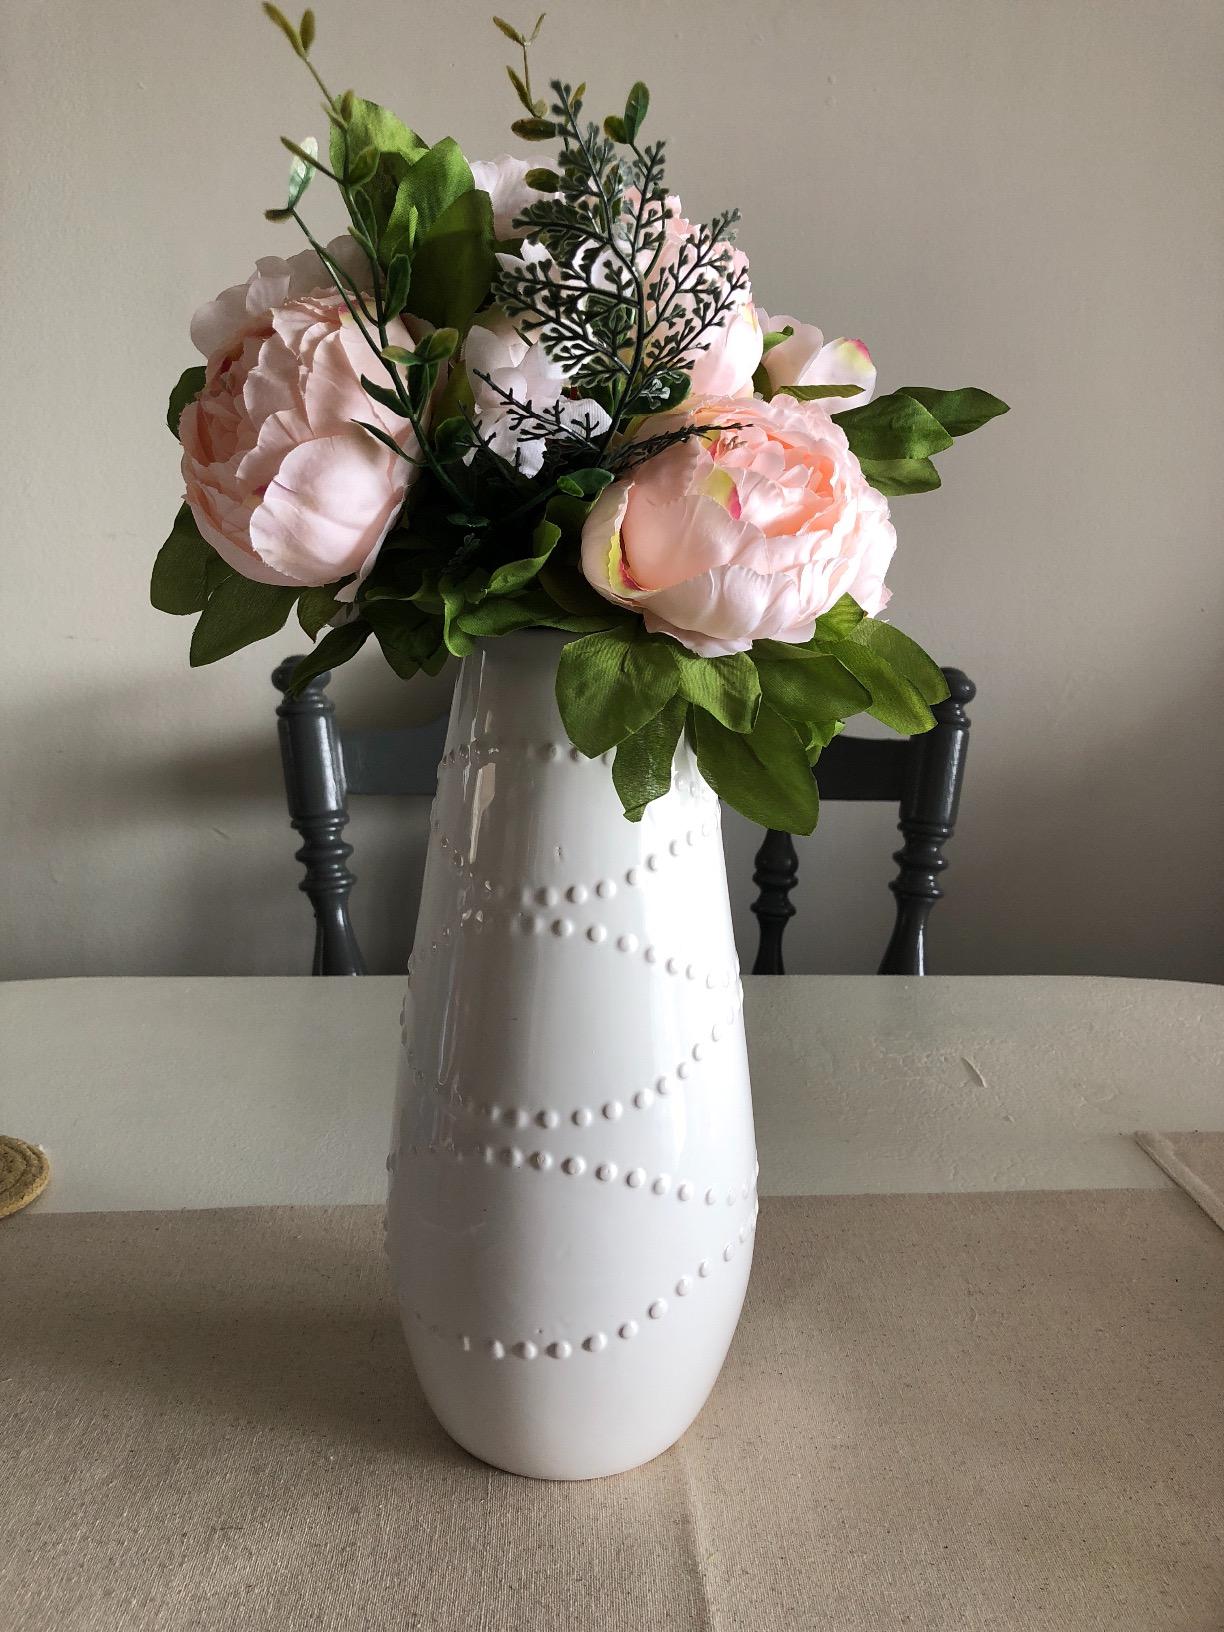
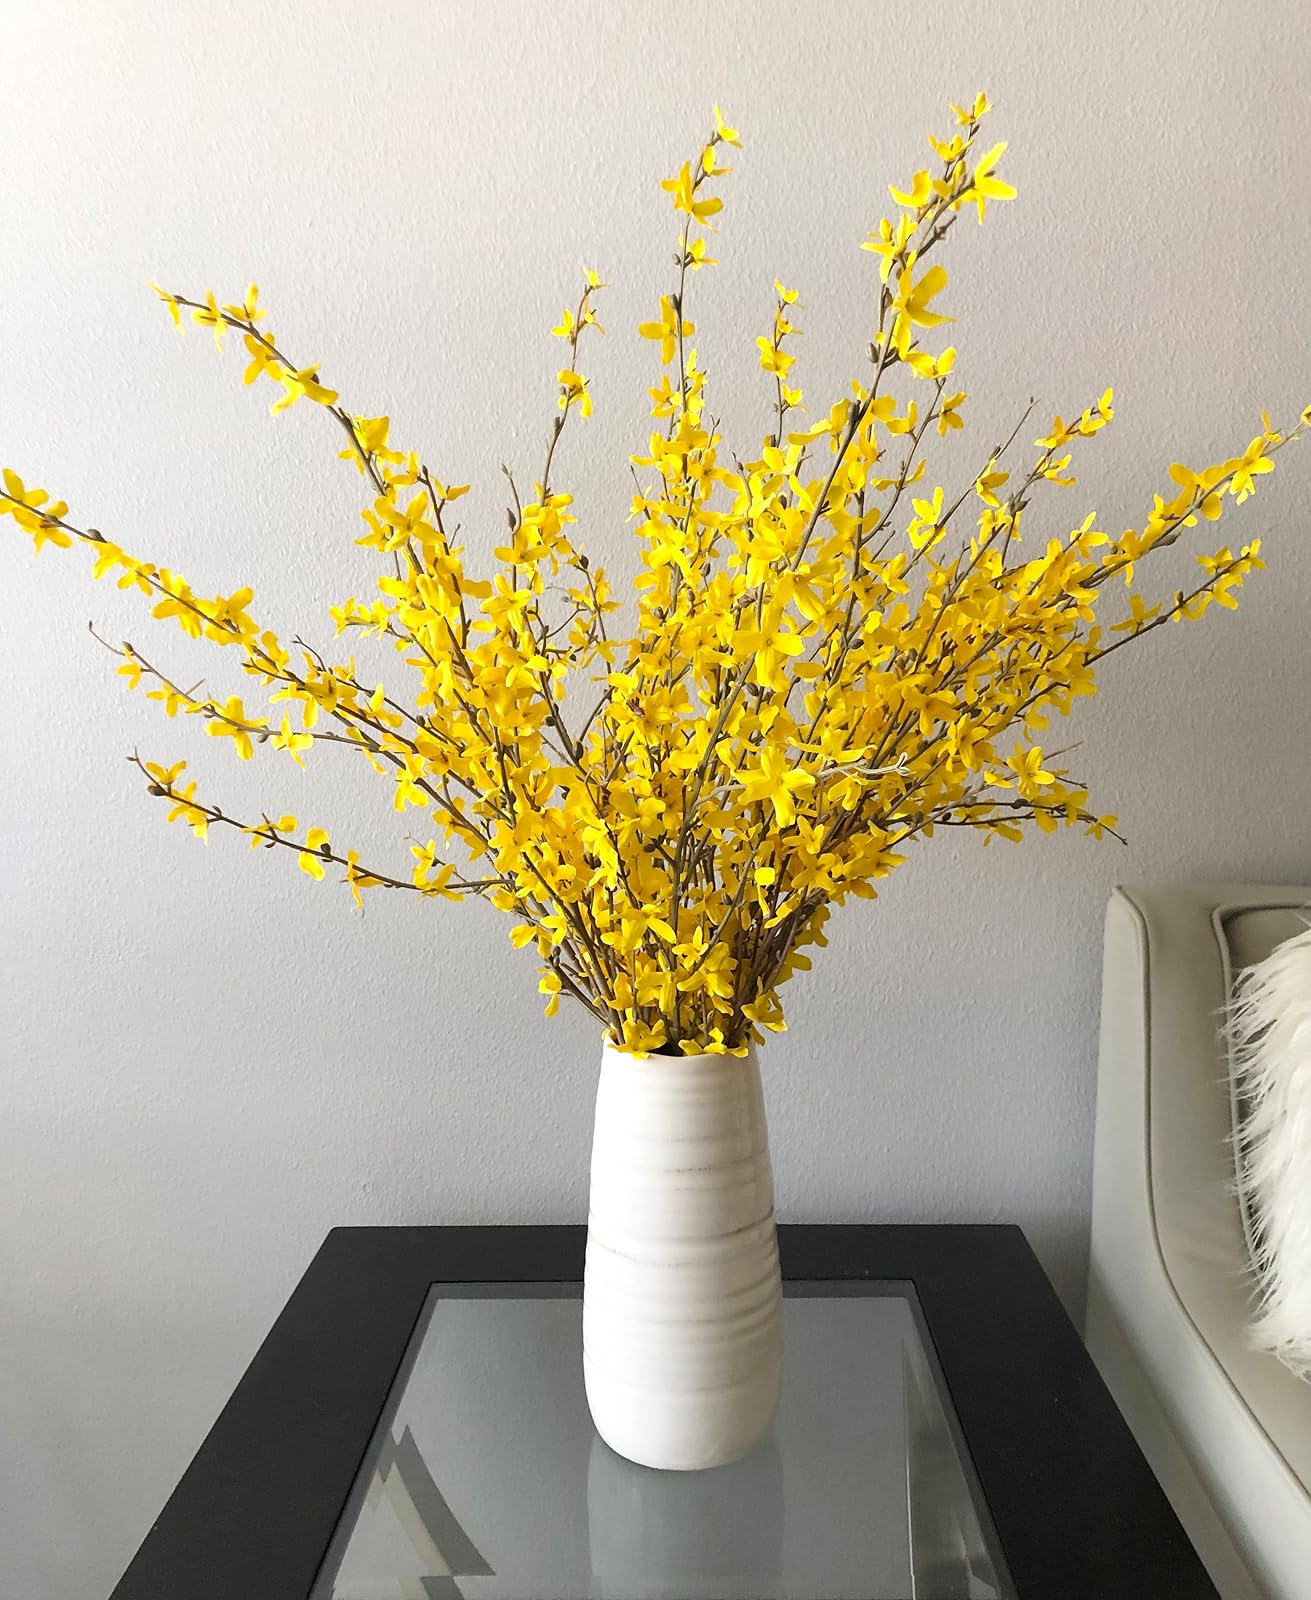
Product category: vase
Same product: no